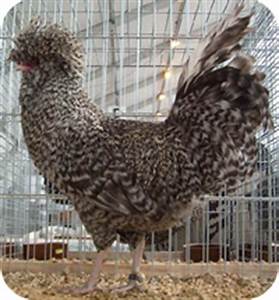
Label: chicken